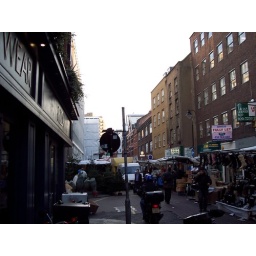
Leather Lane, London. AMT's office was in the building on the right, on the 3rd floor